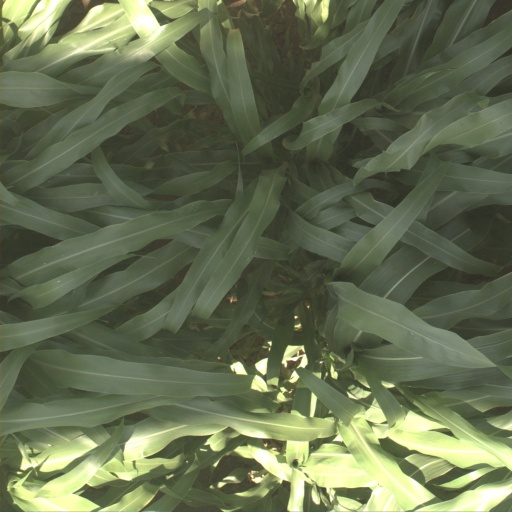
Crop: sorghum